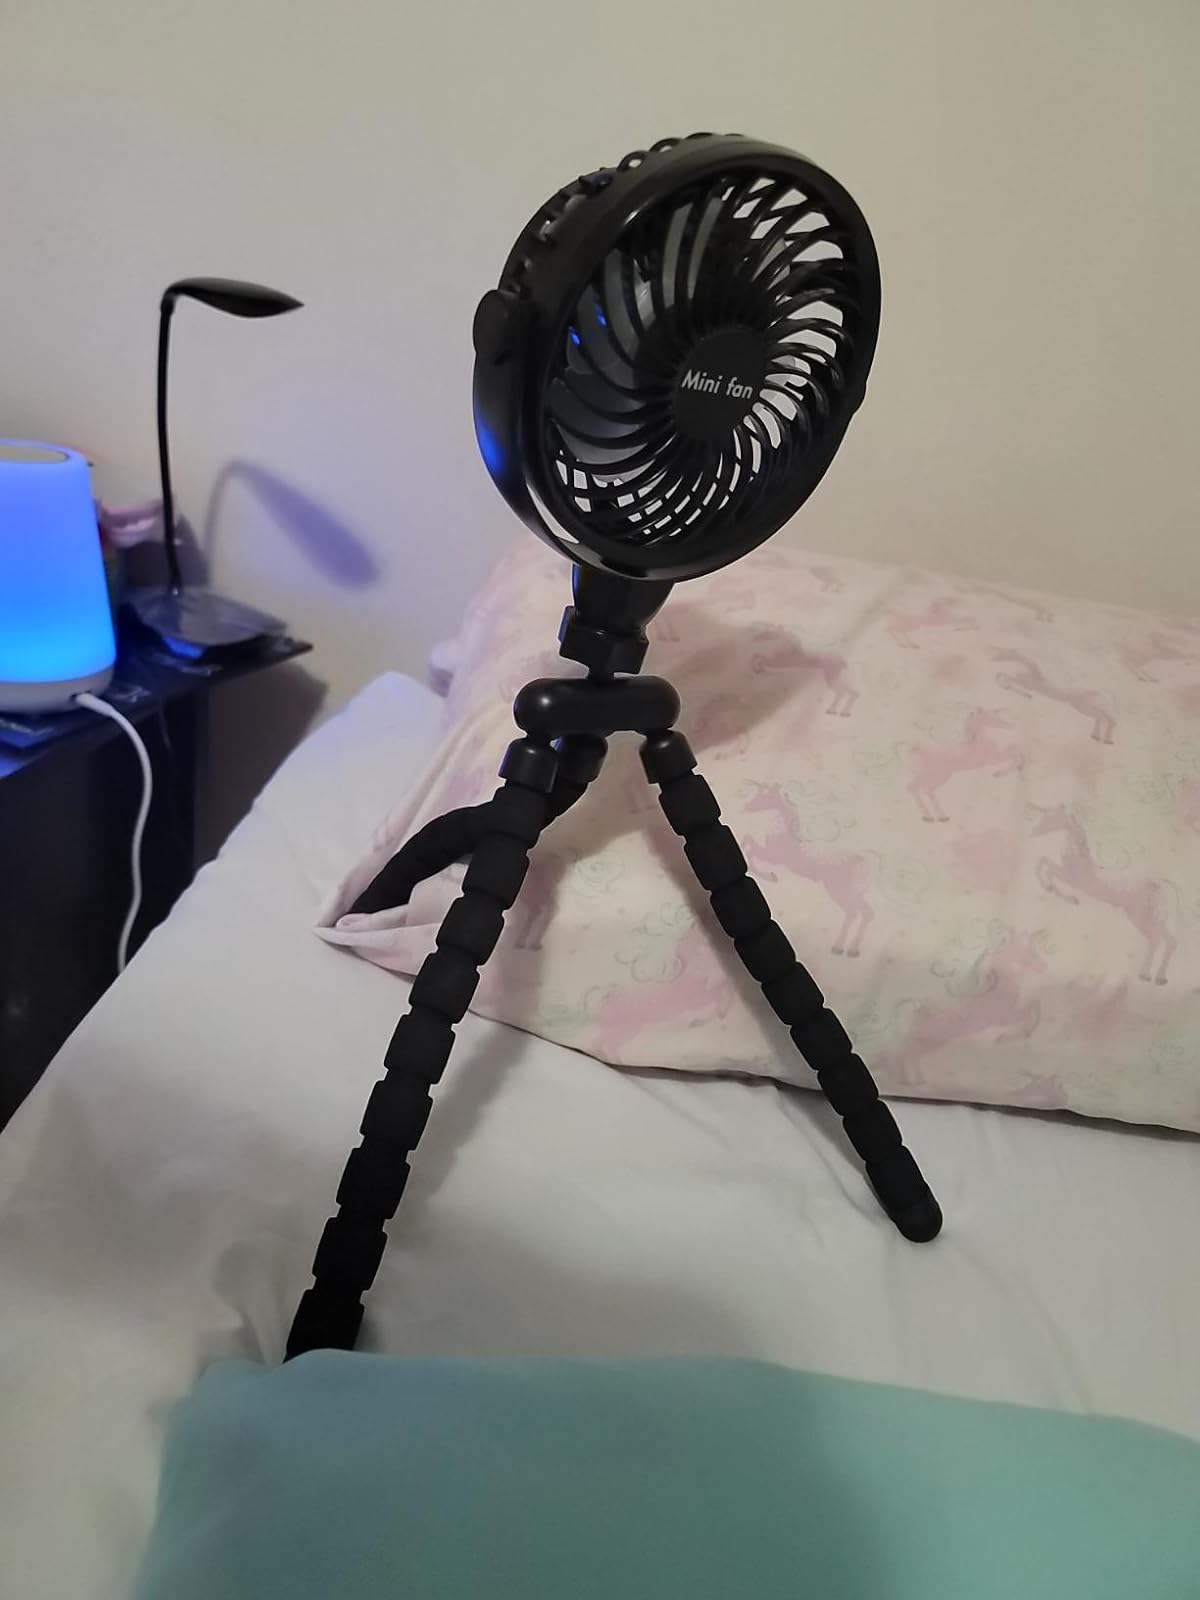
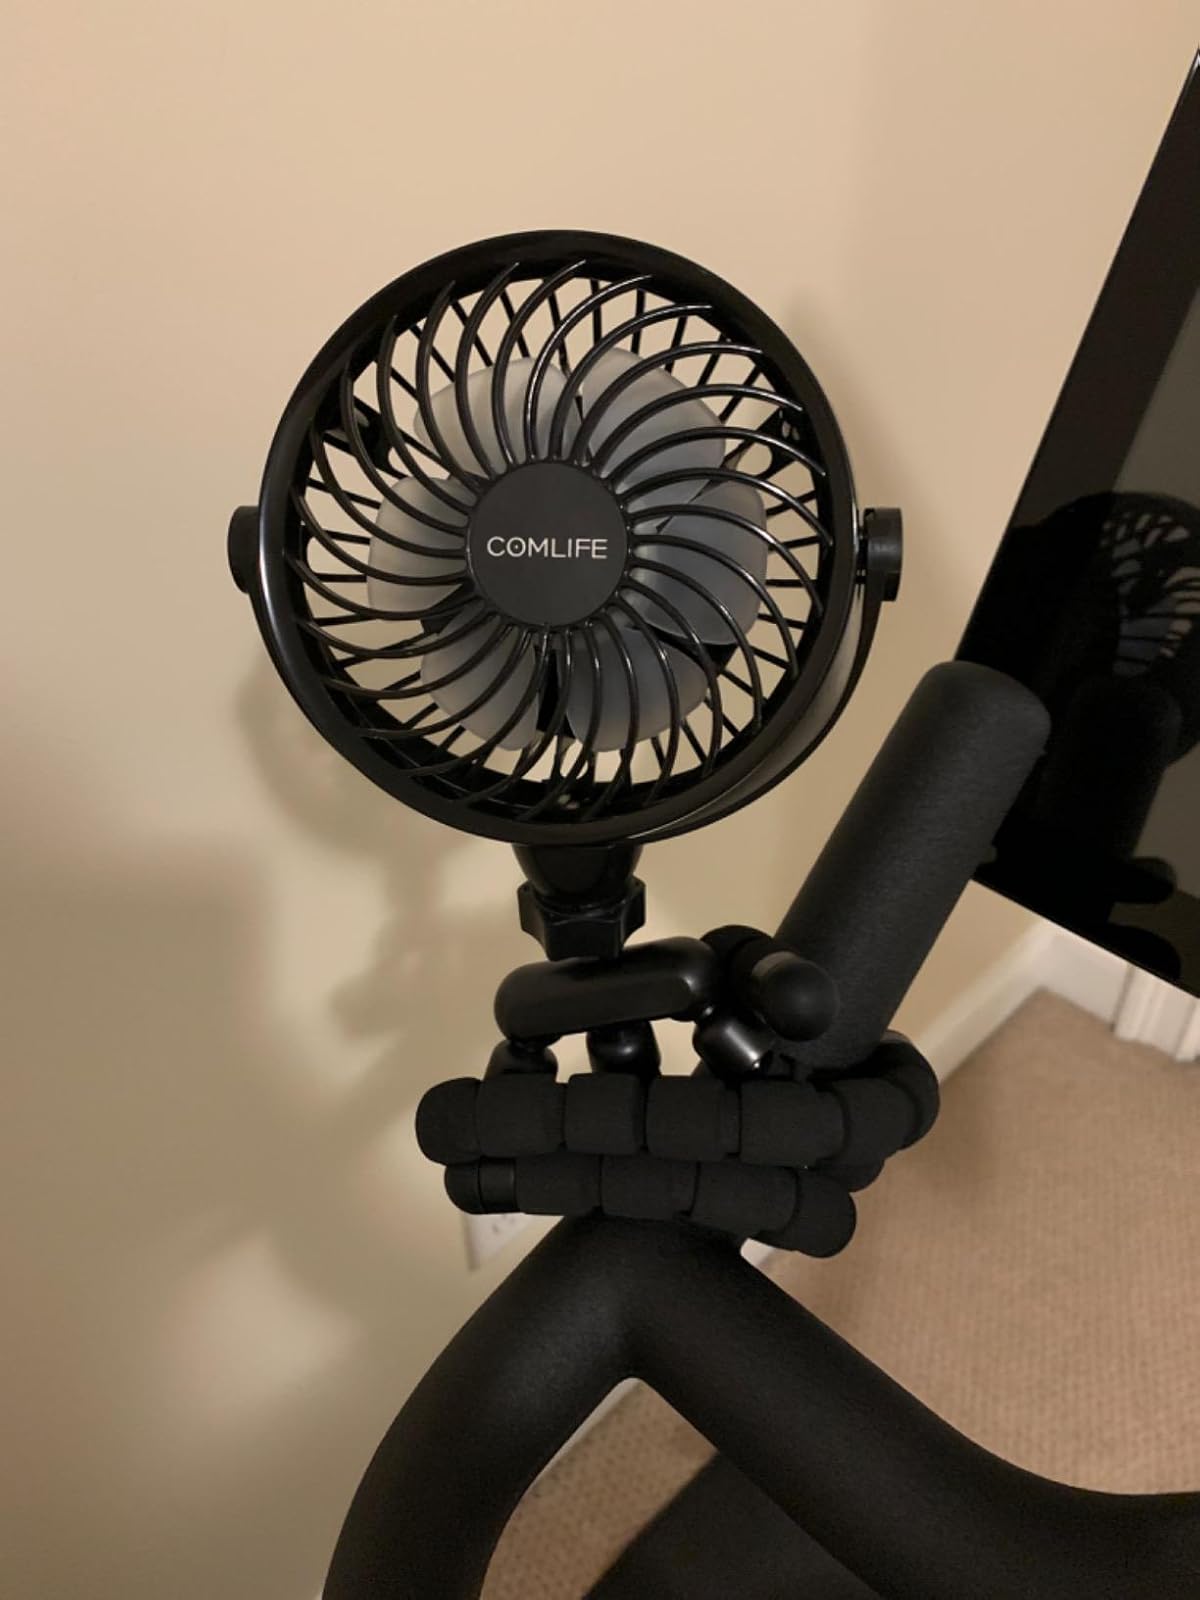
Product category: fan
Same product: yes